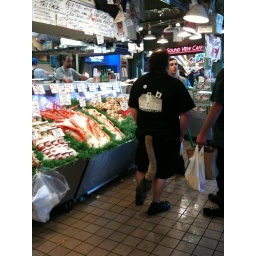
furry in the fish market